Finch West station

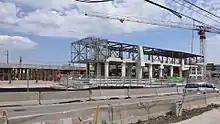
The station under construction in 2016

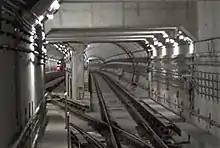
The still-clean tunnels and centre storage track (visible at left) north of the station a few days after the Line 1 extension opened in December 2017. Note the cut-away side of the bored mainline tunnel to accommodate the centre track, which was constructed after the initial boring work.

The station is underground and parallel to Keele Street just north of Finch Avenue West. Nearby landmarks include Fountainhead Park. Industrial areas lie to the east, James Cardinal McGuigan Catholic High School to the west and York University is to the northwest, served by the next station north on the line.